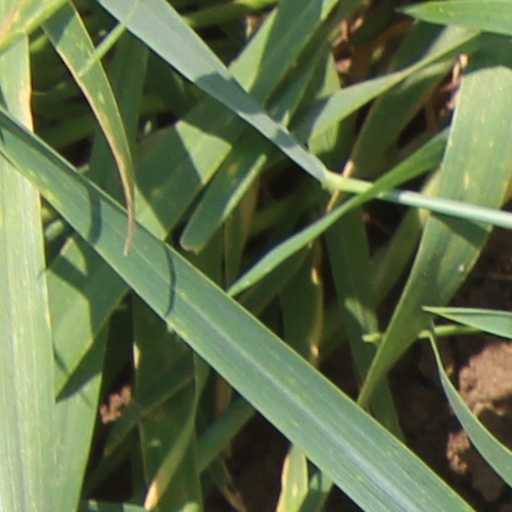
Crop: wheat